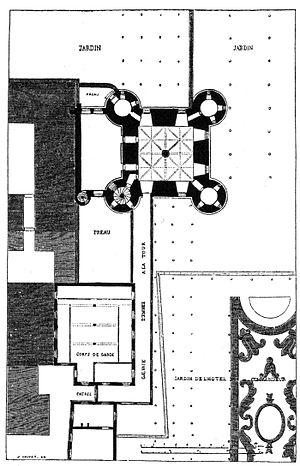
Theodor Josef Hubert Hoffbauer, né à Düsseldorf en Allemagne le 13 octobre 1839 et mort en France le 28 octobre 1922, est un peintre, architecte, dessinateur, graphiste et illustrateur français d'origine allemande.